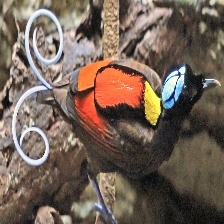
Species: WILSONS BIRD OF PARADISE
Scientific name: CICINNURUS RESPUBLICA